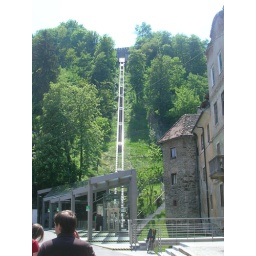
cable car to the top of the castle in lubljana